Callister Park

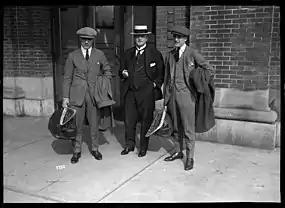
Con Jones (centre) with Léo Dandurand (right) and Newsy Lalonde (left) in 1912.

In April 1885 builder and contractor John Callister arrived in Vancouver from the Isle of Man. Callister was a pioneer who built his home in a forested area covering about three blocks in 1904. Upon his death Callister, a bachelor, left his property to two nieces. One of the sisters died, and Mrs. Ada M. Stevenson inherited all of the property.